Richard Blaikie

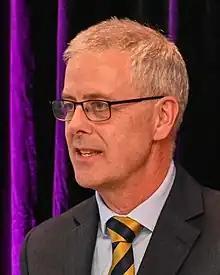
Blaikie in 2023

Richard John Blaikie (born 25 August 1965) is a physicist who works in the field of nano-scale optics. He was Deputy Vice-Chancellor (Research and Enterprise) at the University of Otago until June 2025, and is now Professor Emeritus at the Department of Physics.